Shantinath Jain Teerth

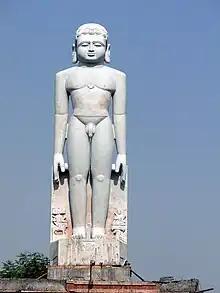
Shri 1008 Munisuvrata Bhagwan, a 27 feet statue

Munisuvrata was the 20th Tirthankara, regarded as the god of Shani Graha or the planet Saturn. The 27 feet tall idol of Munisuvrata in Shantinath Jain Teerth is made of granite stone as like in Shravanabelagola. It weighs 30 tons and is erected on a base 20 feet wide. It is the main attraction of the temple. The stone was brought from the outskirts of Bangalore and sculpted by artists from Jaipur. The sculpting was completed in two years. The Jain community in Indapur organizes an annual Rathotsava and Mahamastakabhisheka of the Munisuvrata idol. The next Mahamastakabhisheka is planned to be held in 2024.